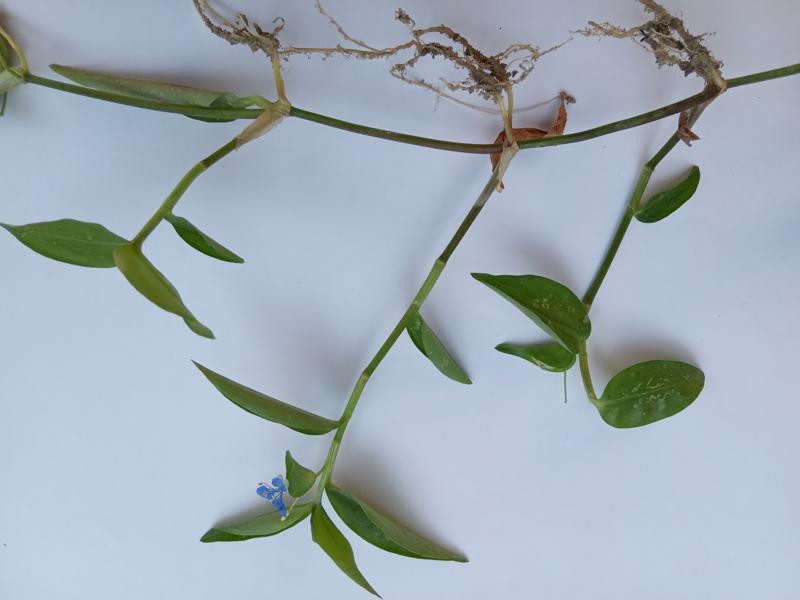
Weed species: Commelina benghalensis